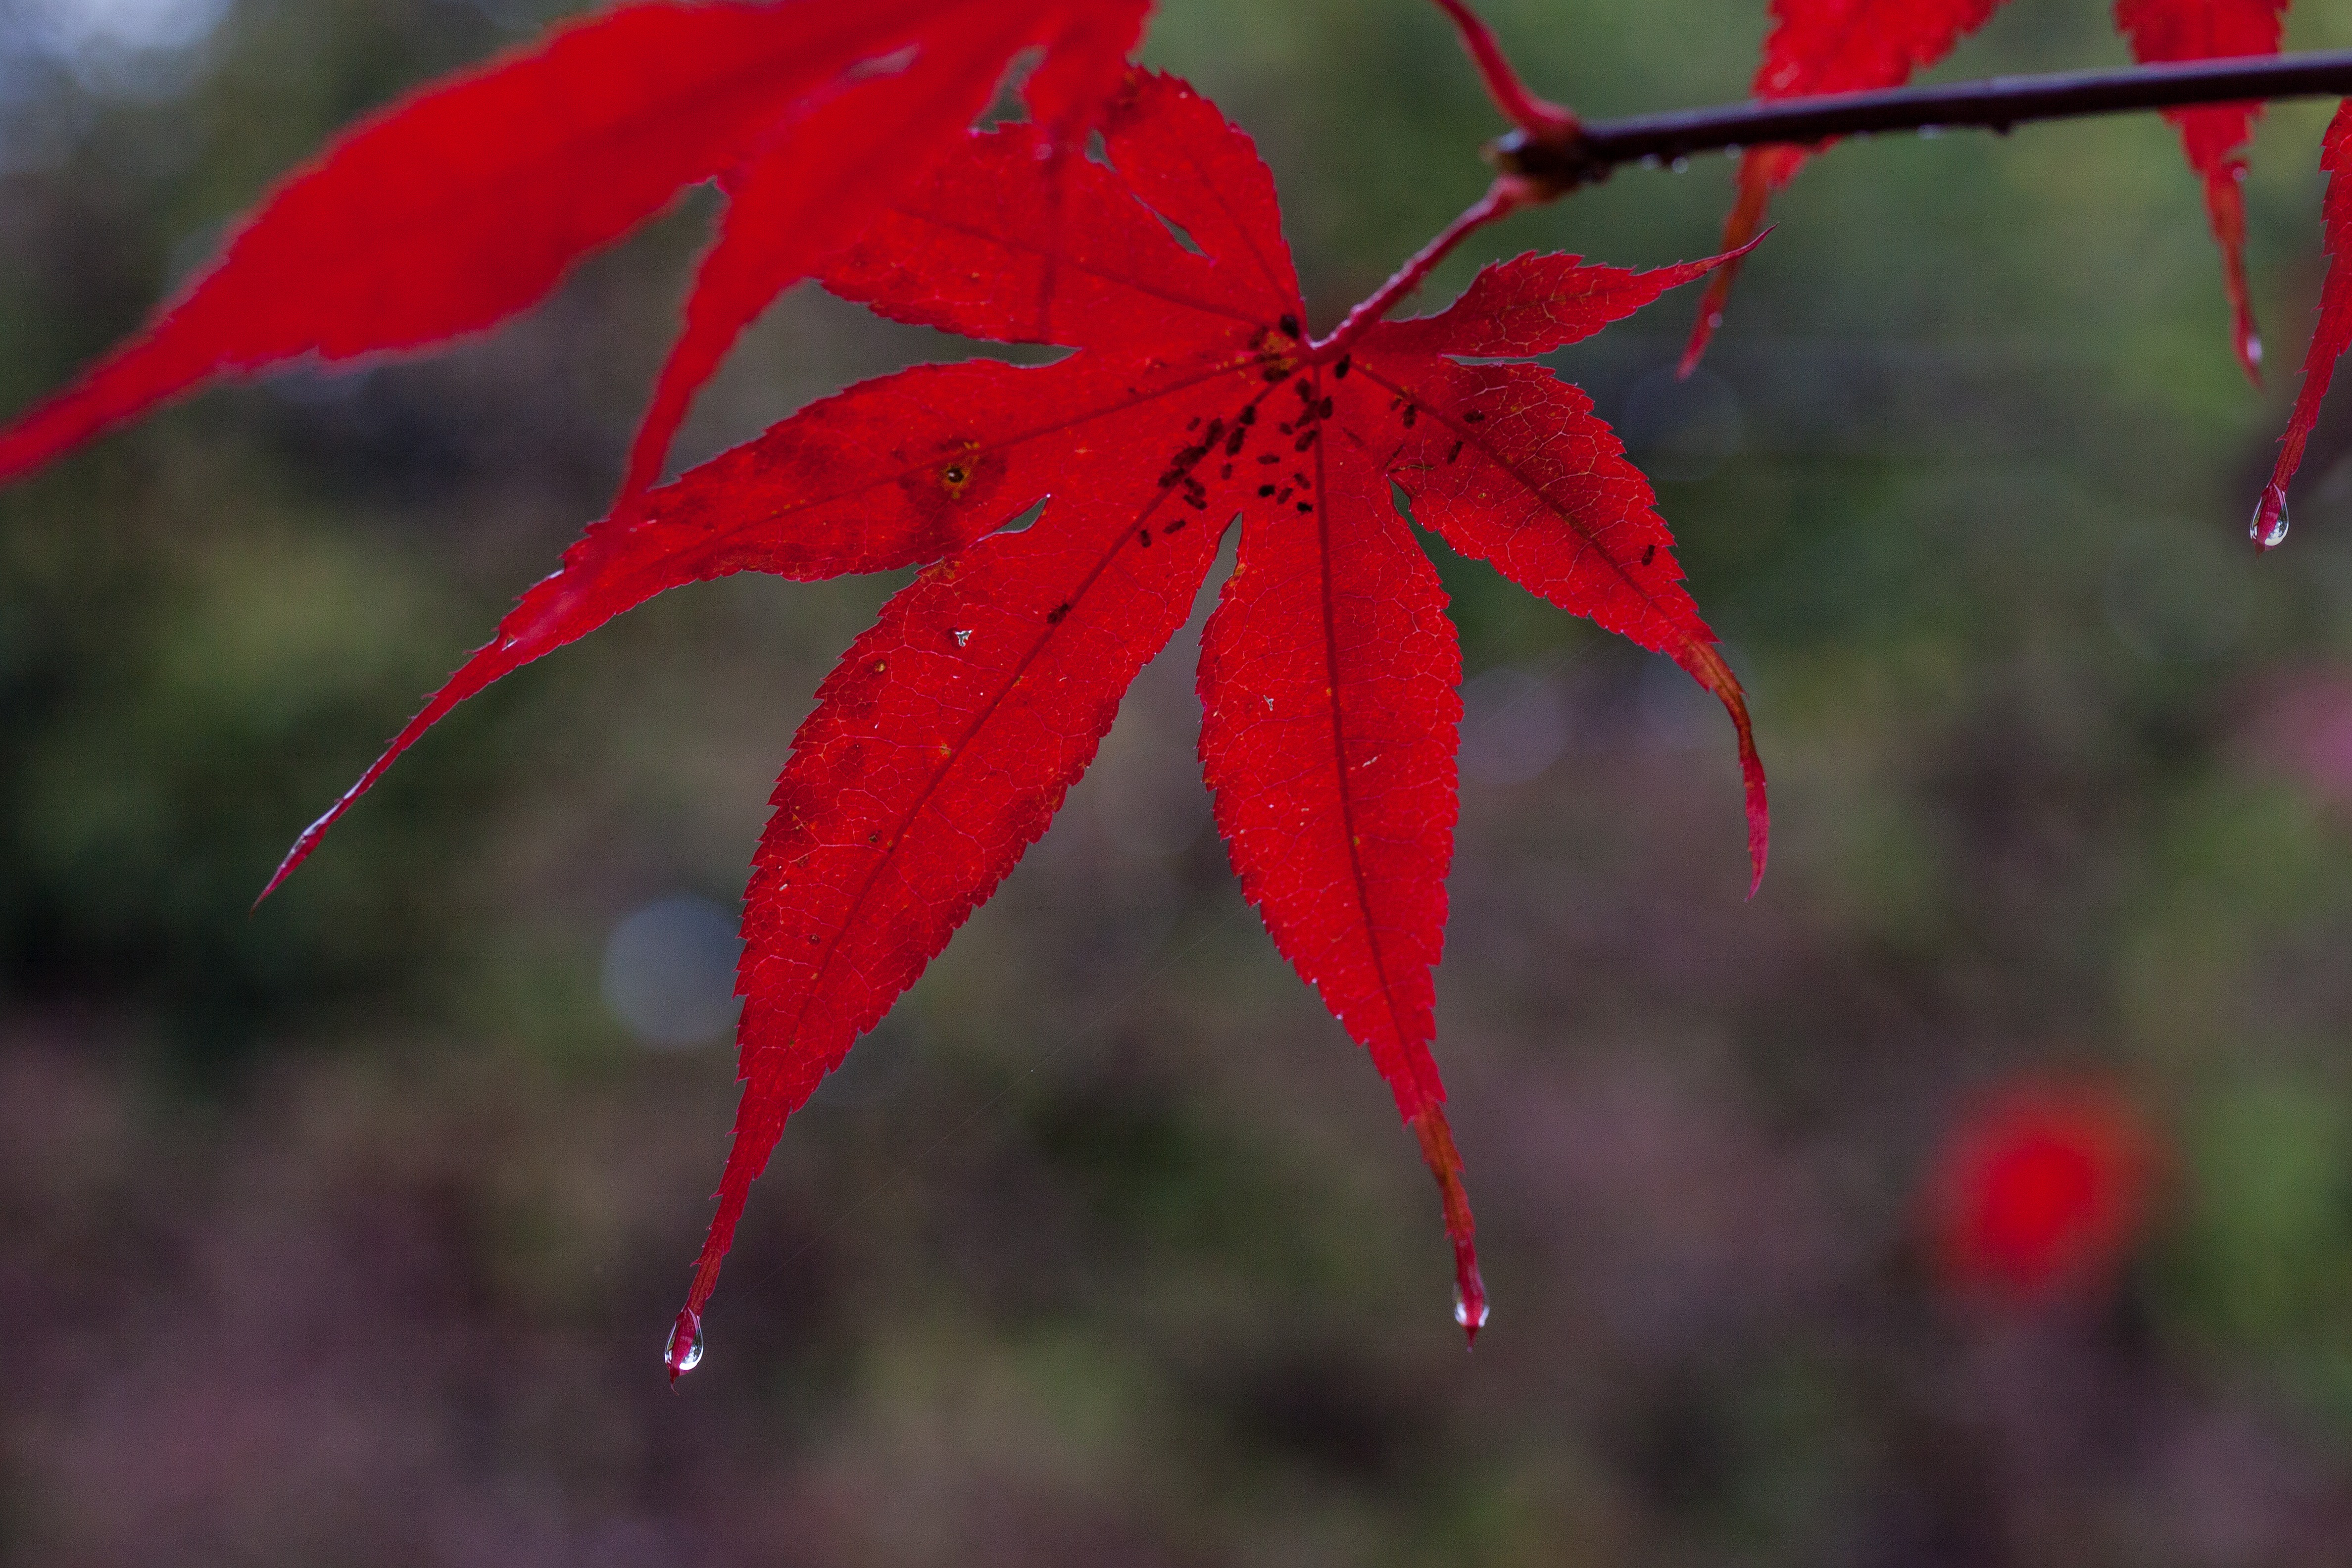
tree, nature, branch, plant, rain, leaf, flower, petal, raindrop, frost, red, color, autumn, botany, colorful, flora, season, maple tree, maple leaf, close up, leaves, shrub, japanese maple, dye, macro photography, flowering plant, anthocyanin, plant stem, woody plant, land plant, recoloring the leaves